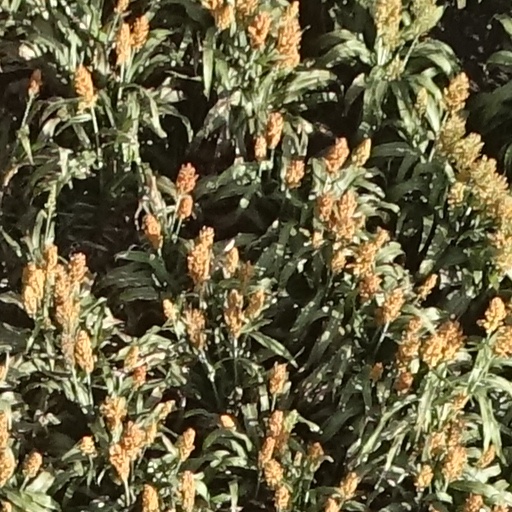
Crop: sorghum